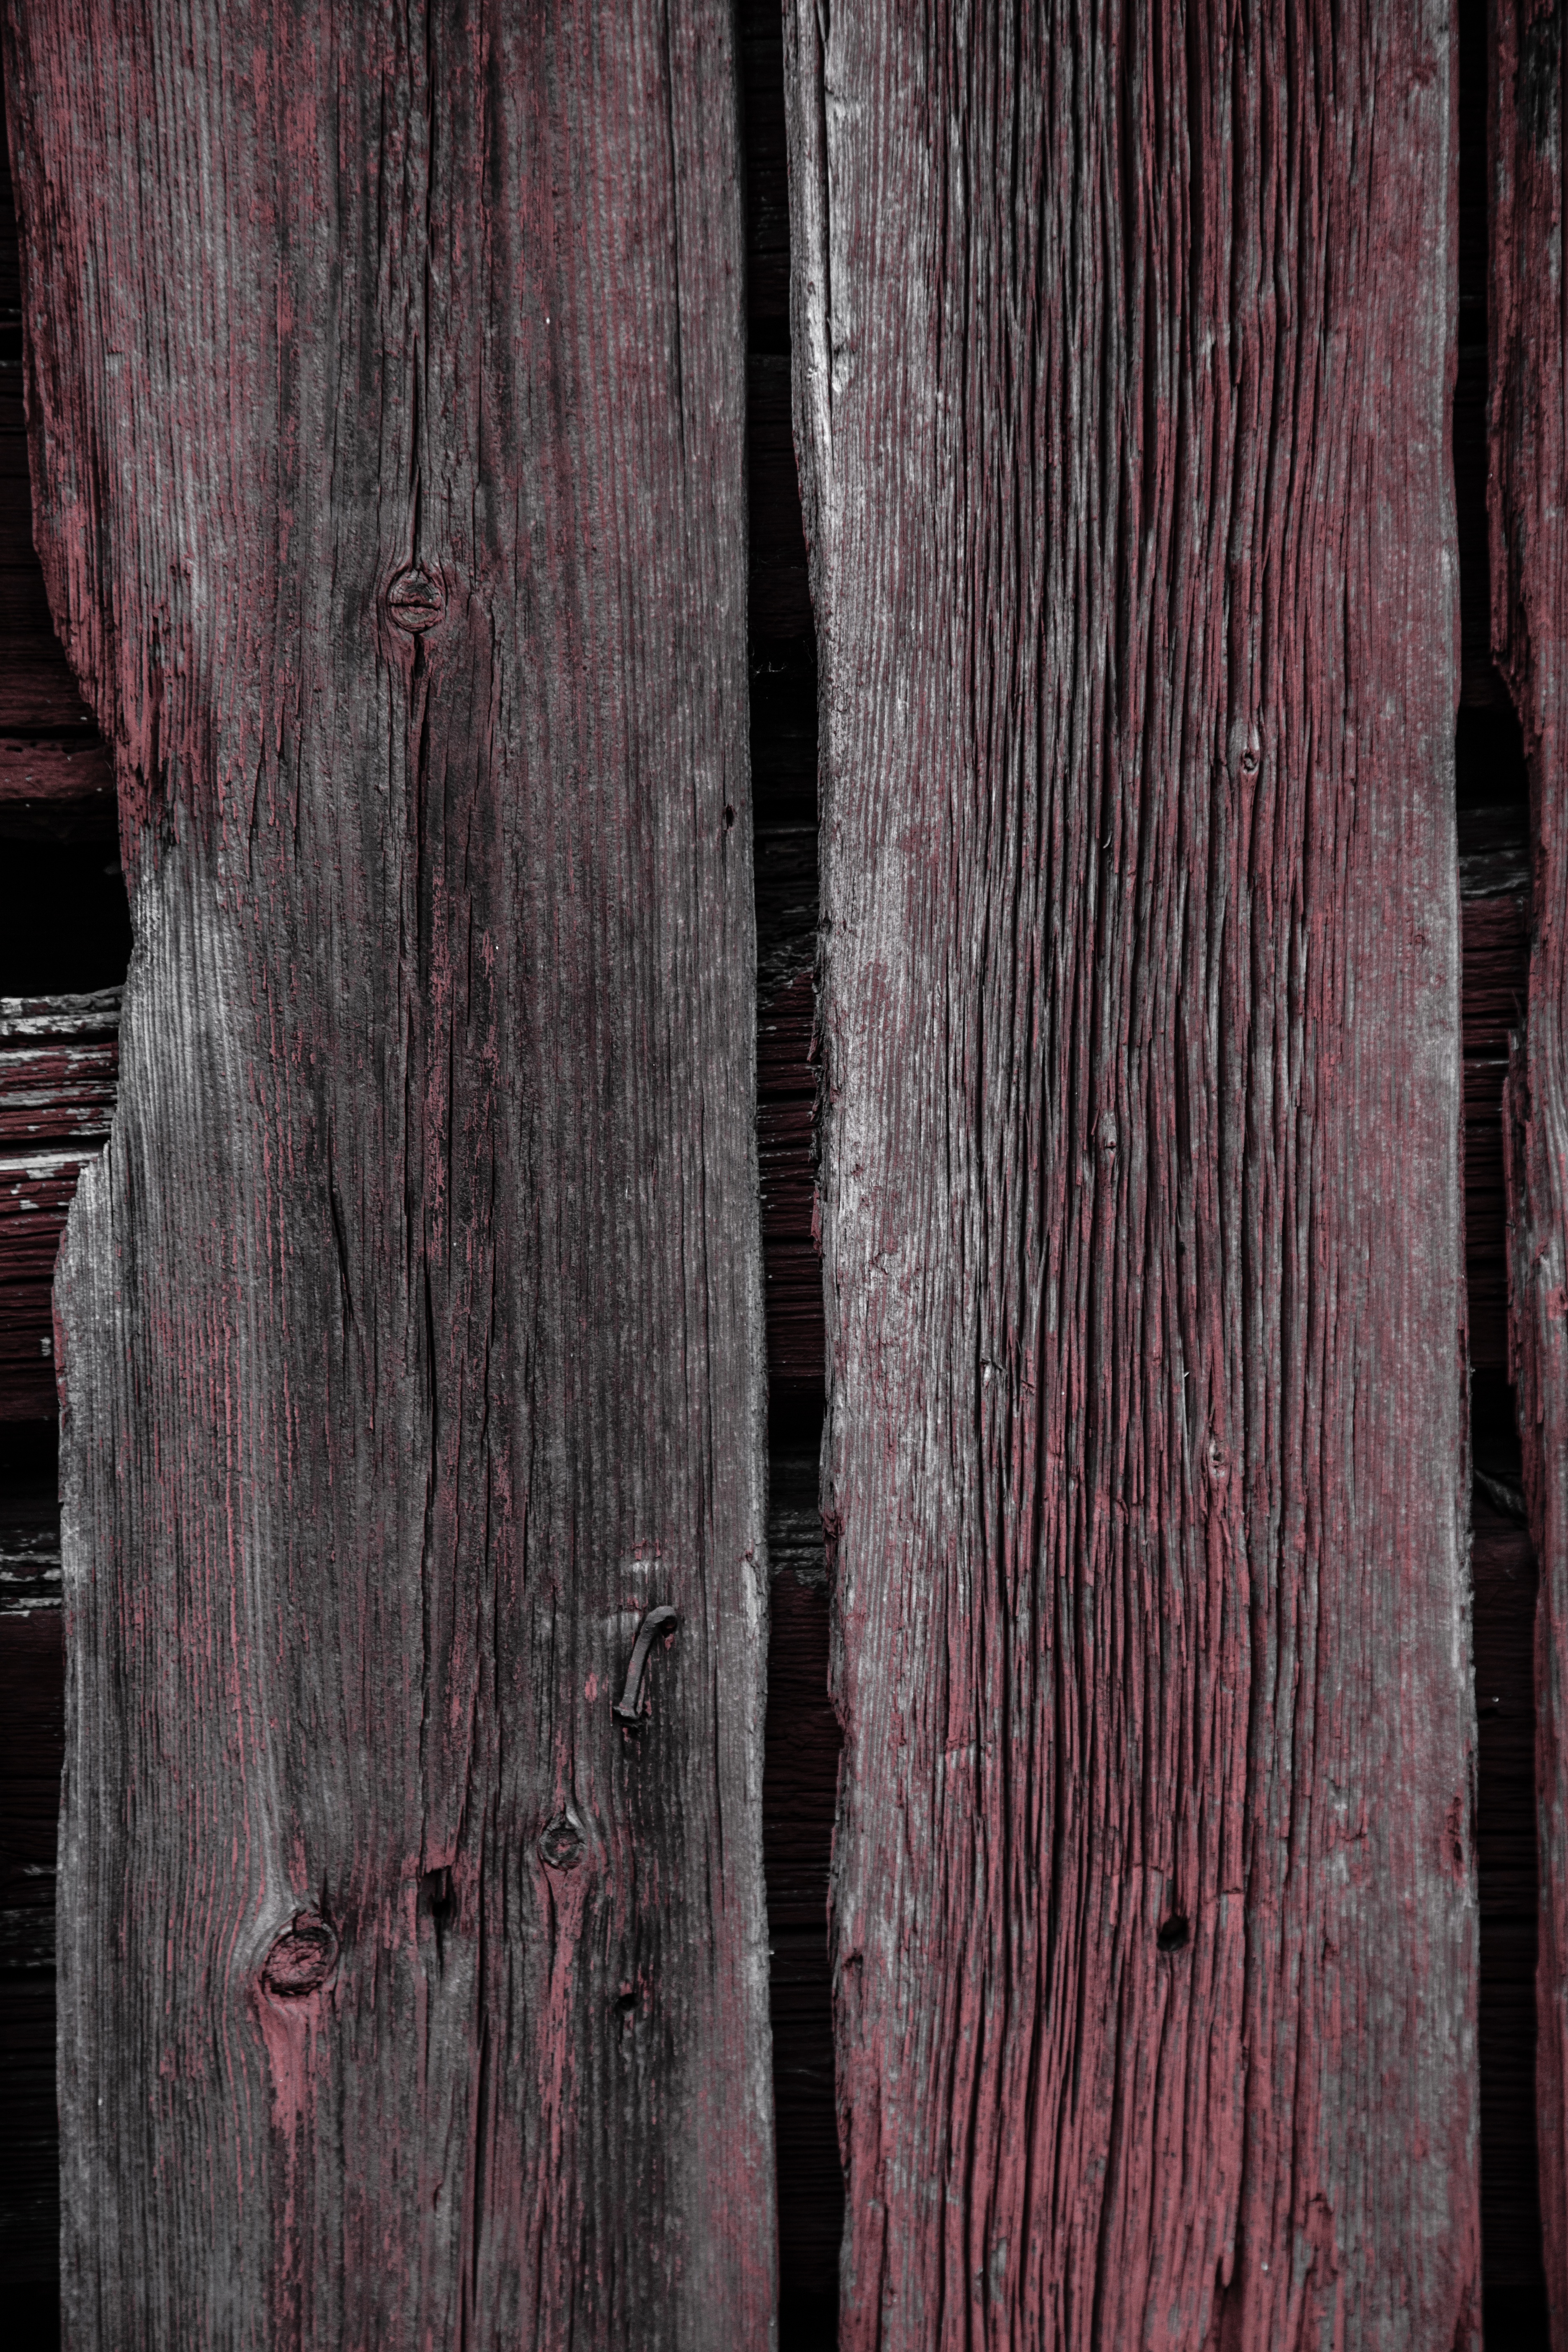
tree, branch, plant, wood, grain, texture, plank, leaf, trunk, wall, closeup, oak, diagonal, wood grain, wood texture, plant stem, woody plant